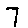
Label: 7